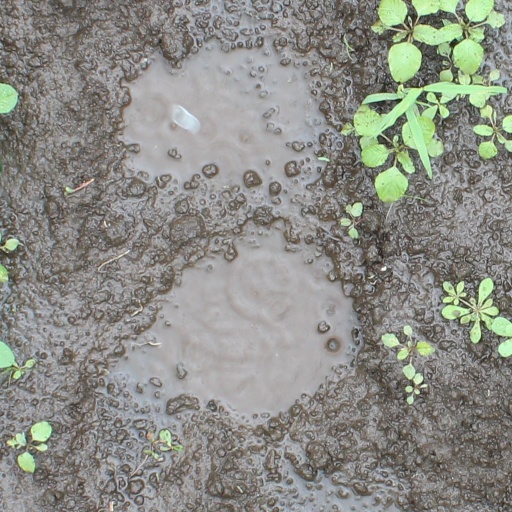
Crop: soybean